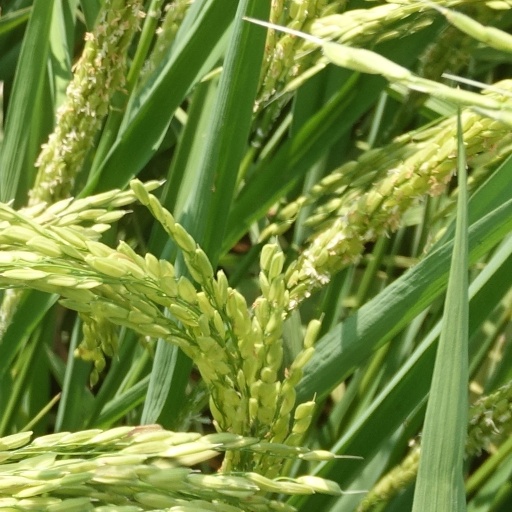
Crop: rice